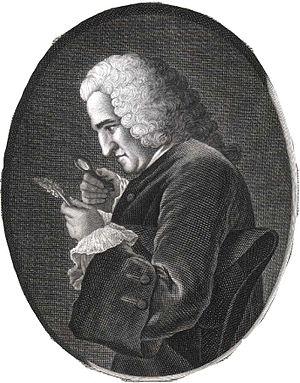
Bernard de Jussieu, Botaniste
Claude-Louis Berthollet met au point l'eau de Javel. Une usine est construite dans le village de Javel, près de Paris.
Ils sont de Lyon ou ont marqué la ville de leur influence :
Bernard de Jussieu est un botaniste français.